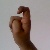
The image shows a hand gesture representing the letter 'X' in Indian Sign Language.